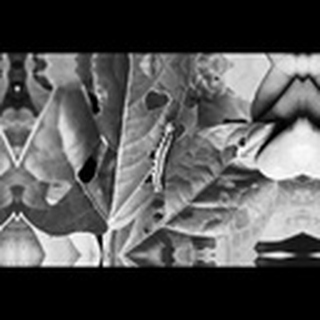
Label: cotton_army_worm